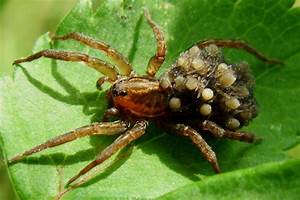
Label: spider